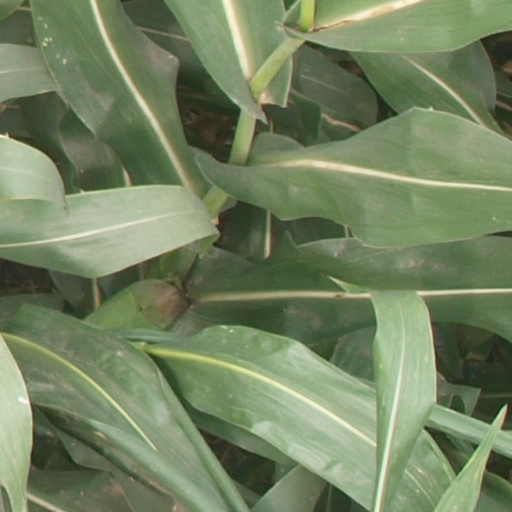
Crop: maize; corn